David Huebner

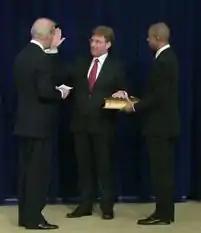
Huebner, accompanied by his partner Duane McWaine, sworn in as ambassador by U.S. Vice President Joe Biden in 2009.

After graduating from law school in 1986, Huebner moved to Los Angeles, California as a Fellow at the Center for Law in the Public Interest. A year later, he began his career in private legal practice at Irell & Manella. In 1992, Huebner joined the international law firm Coudert Brothers where he specialized in international arbitration and corporate compliance work and served as managing partner of the Los Angeles office, on the global executive board, and for a term as global chairman and chief executive officer. In September 2005, he joined Sheppard, Mullin, Richter & Hampton LLP, moving to Shanghai to open the firm's first overseas office. He served as the firm's chief representative in China and managing partner of the Shanghai office, where he specialized in international arbitration, corporate compliance, and trade until leaving to become Ambassador.